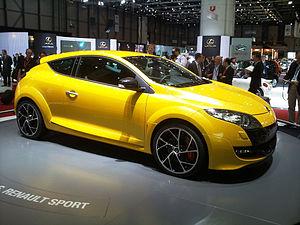
Renault Megane III RS au Salon de Genève 2009
Le Salon international de l'automobile de Genève 2009 est un salon automobile qui s'est tenu du 5 mars au 15 mars 2009 à Genève. Il s'agit de la 79ᵉ édition internationale de ce salon, organisé pour la première fois en 1905. 120 nouveautés y sont présentées par 55 constructeurs.